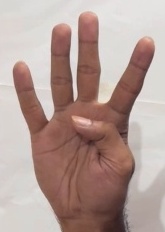
ASL sign: 4